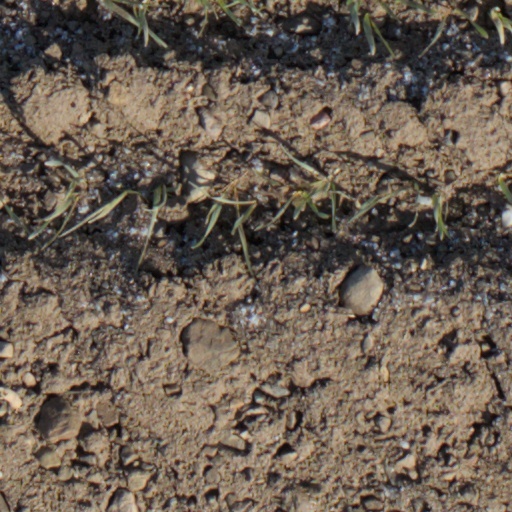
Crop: wheat